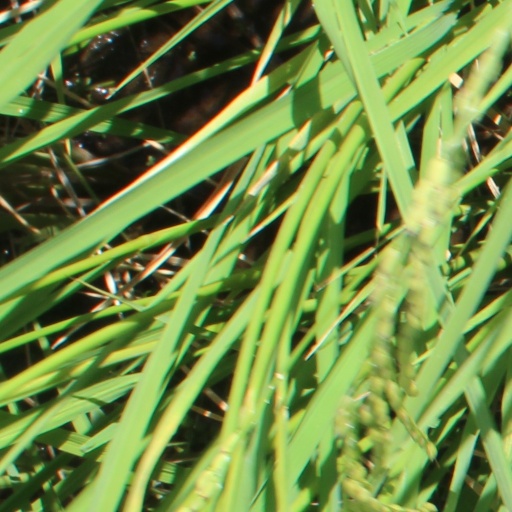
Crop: rice